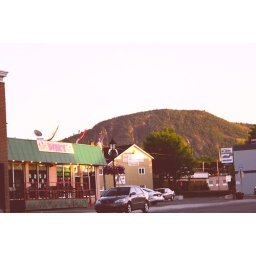
Sugarloaf mountain in the back ground